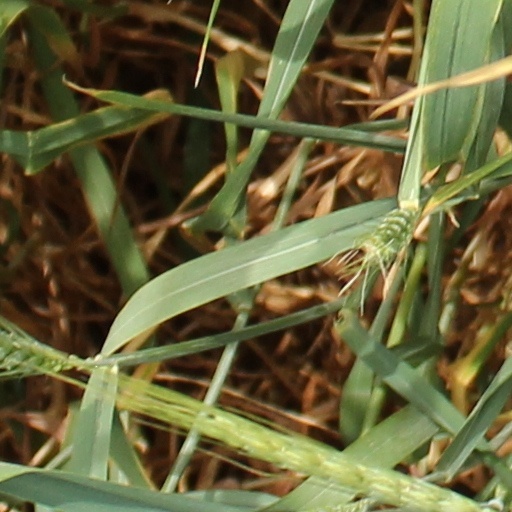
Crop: wheat